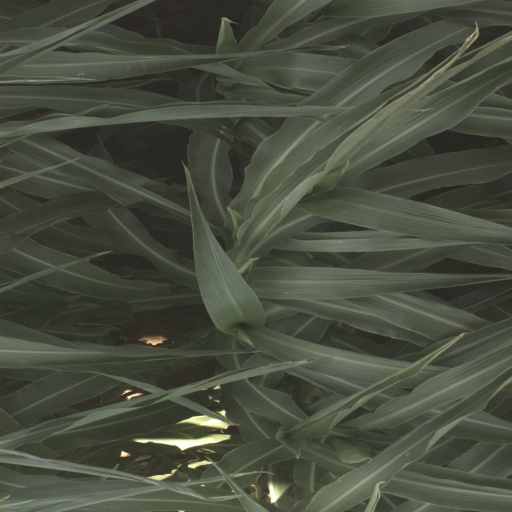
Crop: sorghum